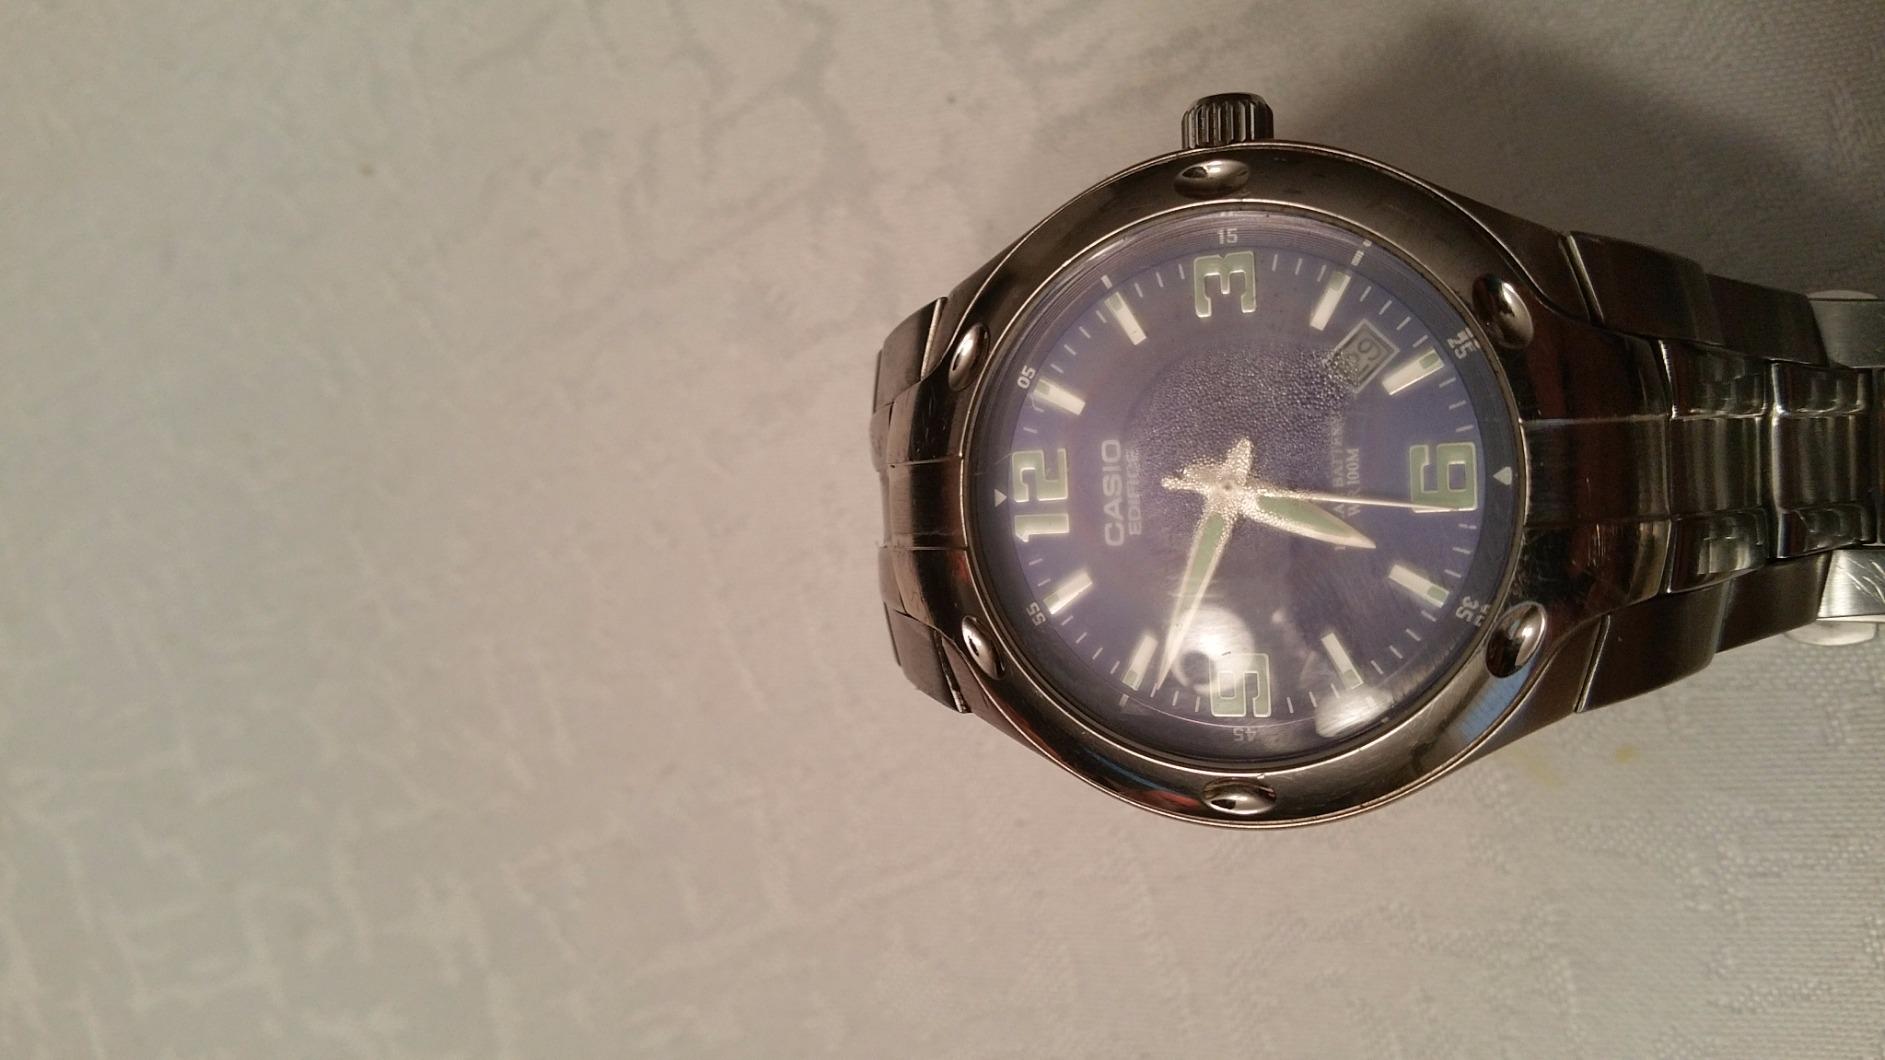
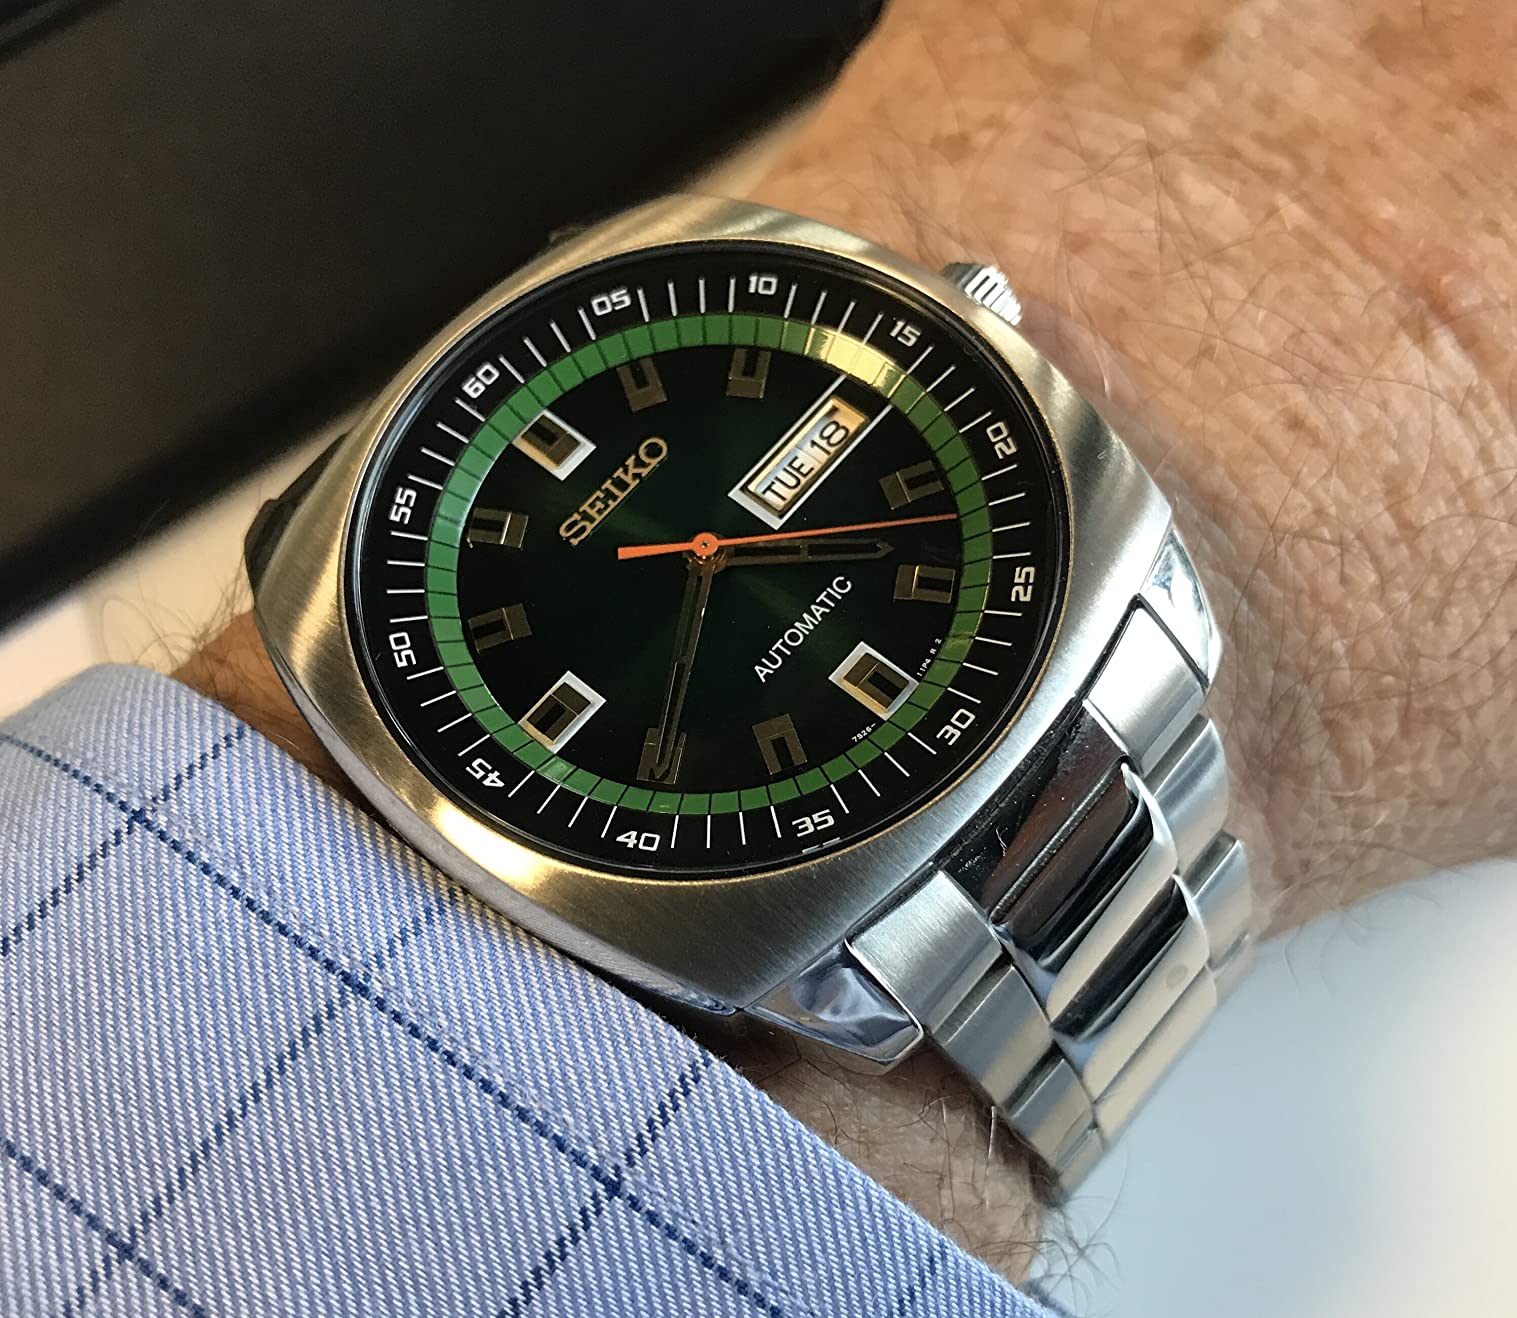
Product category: accessories_watch
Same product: no